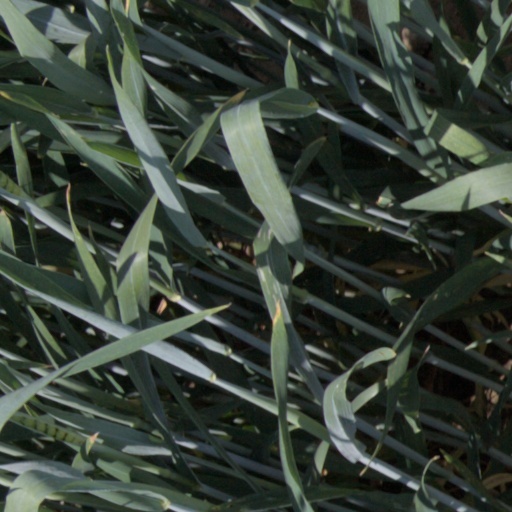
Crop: wheat